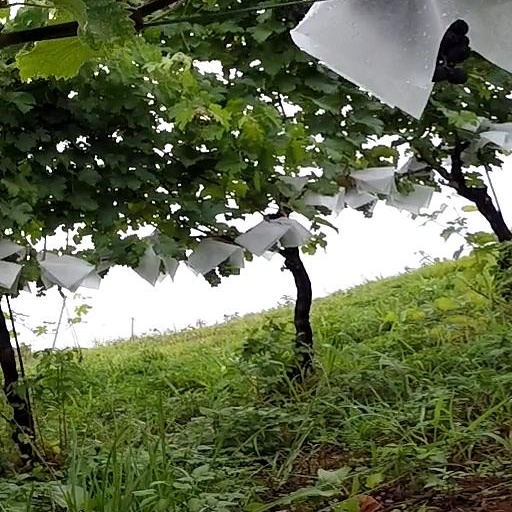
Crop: grape